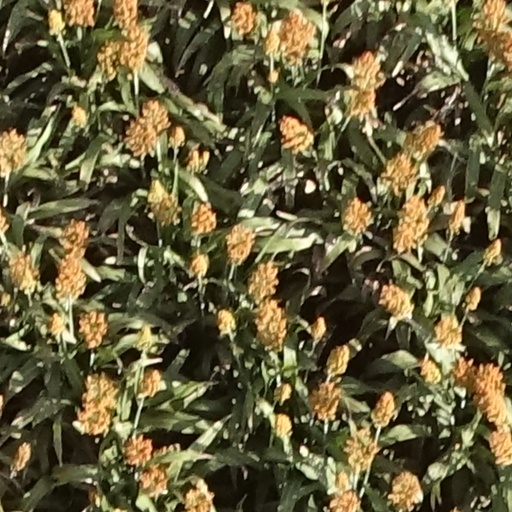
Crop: sorghum